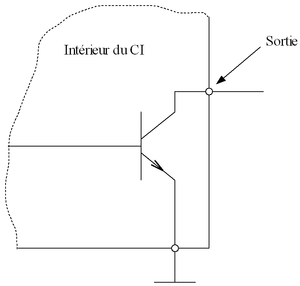
Collecteur ouvert
Le collecteur ouvert est un type de sortie de circuit intégré logique de technique bipolaire. Le terme équivalent drain ouvert est utilisé dans le cas de technique MOS.